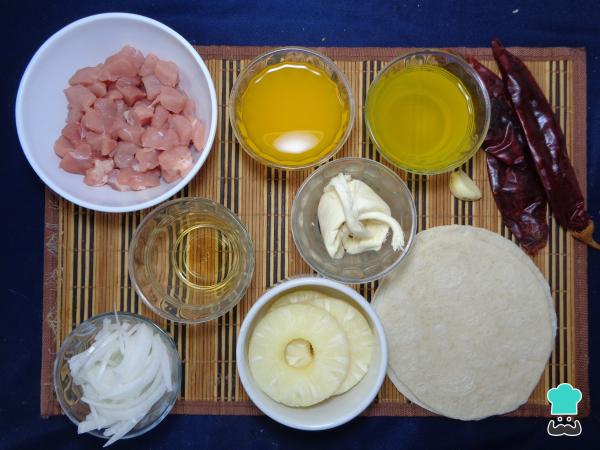
Para comenzar esta sencilla receta de torta gringa te recomiendo tener todos los ingredientes listos con la finalidad de facilitar la preparación.